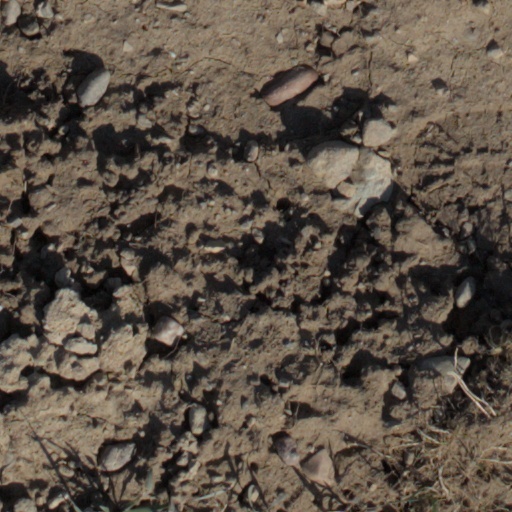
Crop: wheat